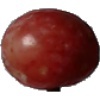
Label: Grape Pink 1